Terry Holland

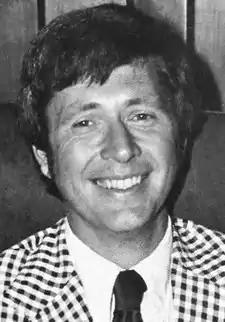
Holland, circa 1974

Michael Terrence Holland (April 2, 1942 – February 26, 2023) was an American college athletics administrator and basketball player and coach. Holland served as the head men's basketball coach at Davidson College from 1969 to 1974 and at the University of Virginia from 1974 to 1990, compiling a career college basketball coaching record of 418–216. Following his retirement from coaching, Holland was the athletic director at Davidson from 1990 to 1994, at Virginia from 1994 to 2001, and at East Carolina from 2004 to 2013.